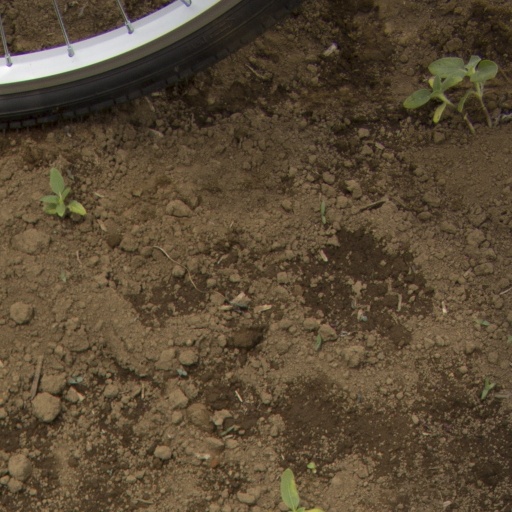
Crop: Jerusalem artichoke